Seth Smith

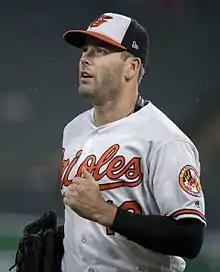
Smith with the Baltimore Orioles

Garry Seth Smith (born September 30, 1982) is an American former professional baseball outfielder. He played Major League Baseball (MLB) for the Colorado Rockies, Oakland Athletics, San Diego Padres, Seattle Mariners and Baltimore Orioles. He was the Rockies' 2nd round pick in the 2004 MLB draft.